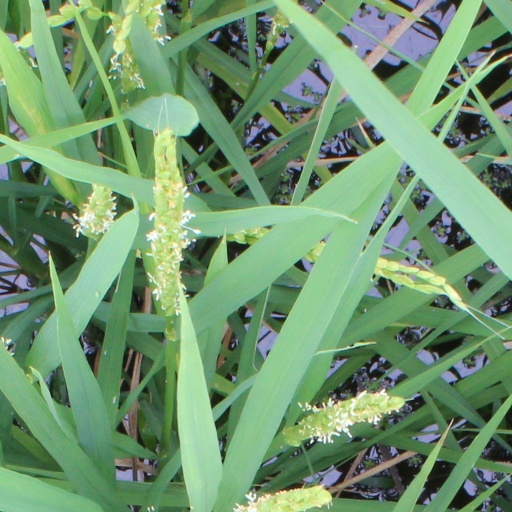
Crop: rice